Thai salads

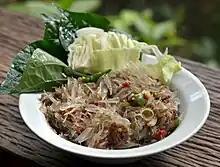
Northern Thai "tam som o"

The most famous, and for many also the original, "tam", lit. "pounded") style salad is "som tam", made from unripe papaya. The basic dressing for a "som tam"-style salad contains garlic, palm sugar, lime juice, bird's-eye chillies, dried shrimp and fish sauce. This dressing is slightly pounded and mixed inside an earthenware mortar using a wooden pestle. With certain kinds of "tam", some or all of the additional ingredients will be pounded slightly if this helps release the flavours. Though with dishes such as "tam phonla mai" (fruit) or "tam mu yo" (a sausage similar to liverwurst), the main ingredients are mixed in with the dressing. Many types of "tam" salads will also contain (sliced) tomatoes.